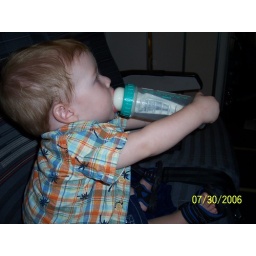
Evan in his very own plane seat